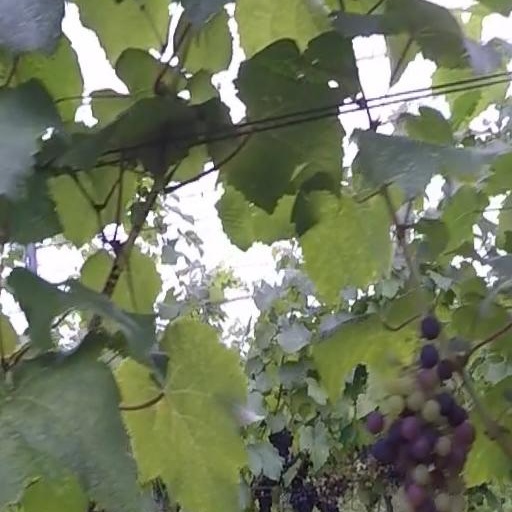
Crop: grape